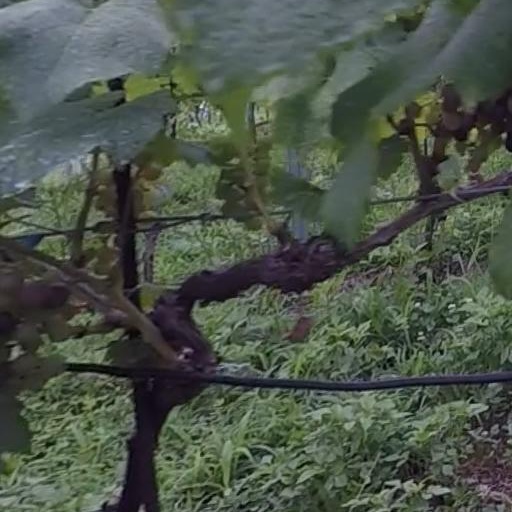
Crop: grape